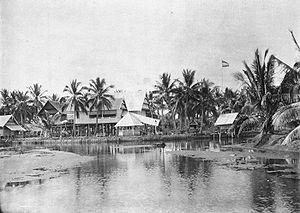
Le kabupaten de Wajo, en indonésien Kabupaten Wajo, est un kabupaten de la province indonésienne de Sulawesi central dans l'île de Célèbes. Son chef-lieu est Sengkang.